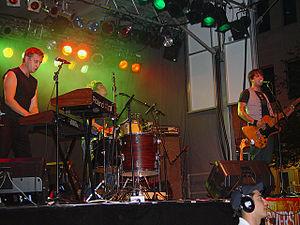
We Are Wolves est un trio de Montréal fondé en 2000. Il est composé de trois musiciens : Alexander Ortiz, Vincent Levesque et Pierre-Luc Bégin.